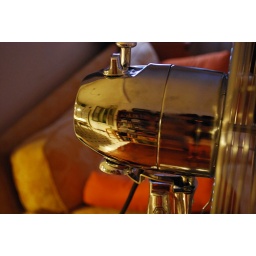
Welcome to my home! As you can see the bookcase at my home, an open window and the sofa in background.